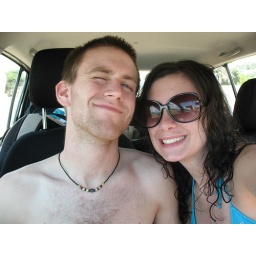
Quick jump in the ocean on our road trip